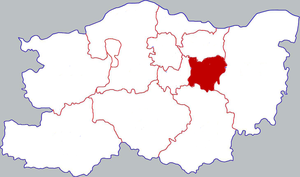
Le district hui de Guancheng est une subdivision administrative de la province du Henan en Chine. Il est placé sous la juridiction de la ville-préfecture de Zhengzhou.